Qi'ra

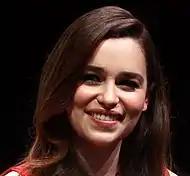
Emilia Clarke portrays Qi'ra in ""

In October 2016, Tessa Thompson, Naomi Scott, Zoë Kravitz, Emilia Clarke, Kiersey Clemons, Jessica Henwick, and Adria Arjona were being considered for the female lead in "Solo: A Star Wars Story" (named "Kura" in early drafts). Clarke, known for her role as Daenerys Targaryen in the HBO fantasy television series "Game of Thrones", was cast the following month. Clarke told "Vanity Fair" that she struggled with the character under "Solo" original co-directors, Phil Lord and Chris Miller, and sought advice from the film's father-and-son screenwriters, Lawrence and Jonathan Kasdan. She said of the role, "She'll be the sort of character that will keep you on your toes, and I think that was one of the biggest things that drew me to her as a character, and got me really excited."